Anita Ekberg

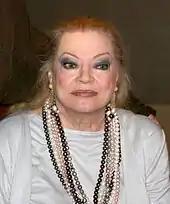
Ekberg in Lund in 2007

Both of Ekberg's marriages were to actors, but neither of them succeeded. She was married to Anthony Steel from 22 May 1956 until their divorce on 14 May 1959 and to Rik Van Nutter from 9 April 1963 until their divorce in 1975. In a 2006 interview she said she wished she had a child, but stated just the opposite six months later. Ekberg's great love was Gianni Agnelli, the Italian industrialist and owner of Fiat. They were lovers for several years, although he was married.